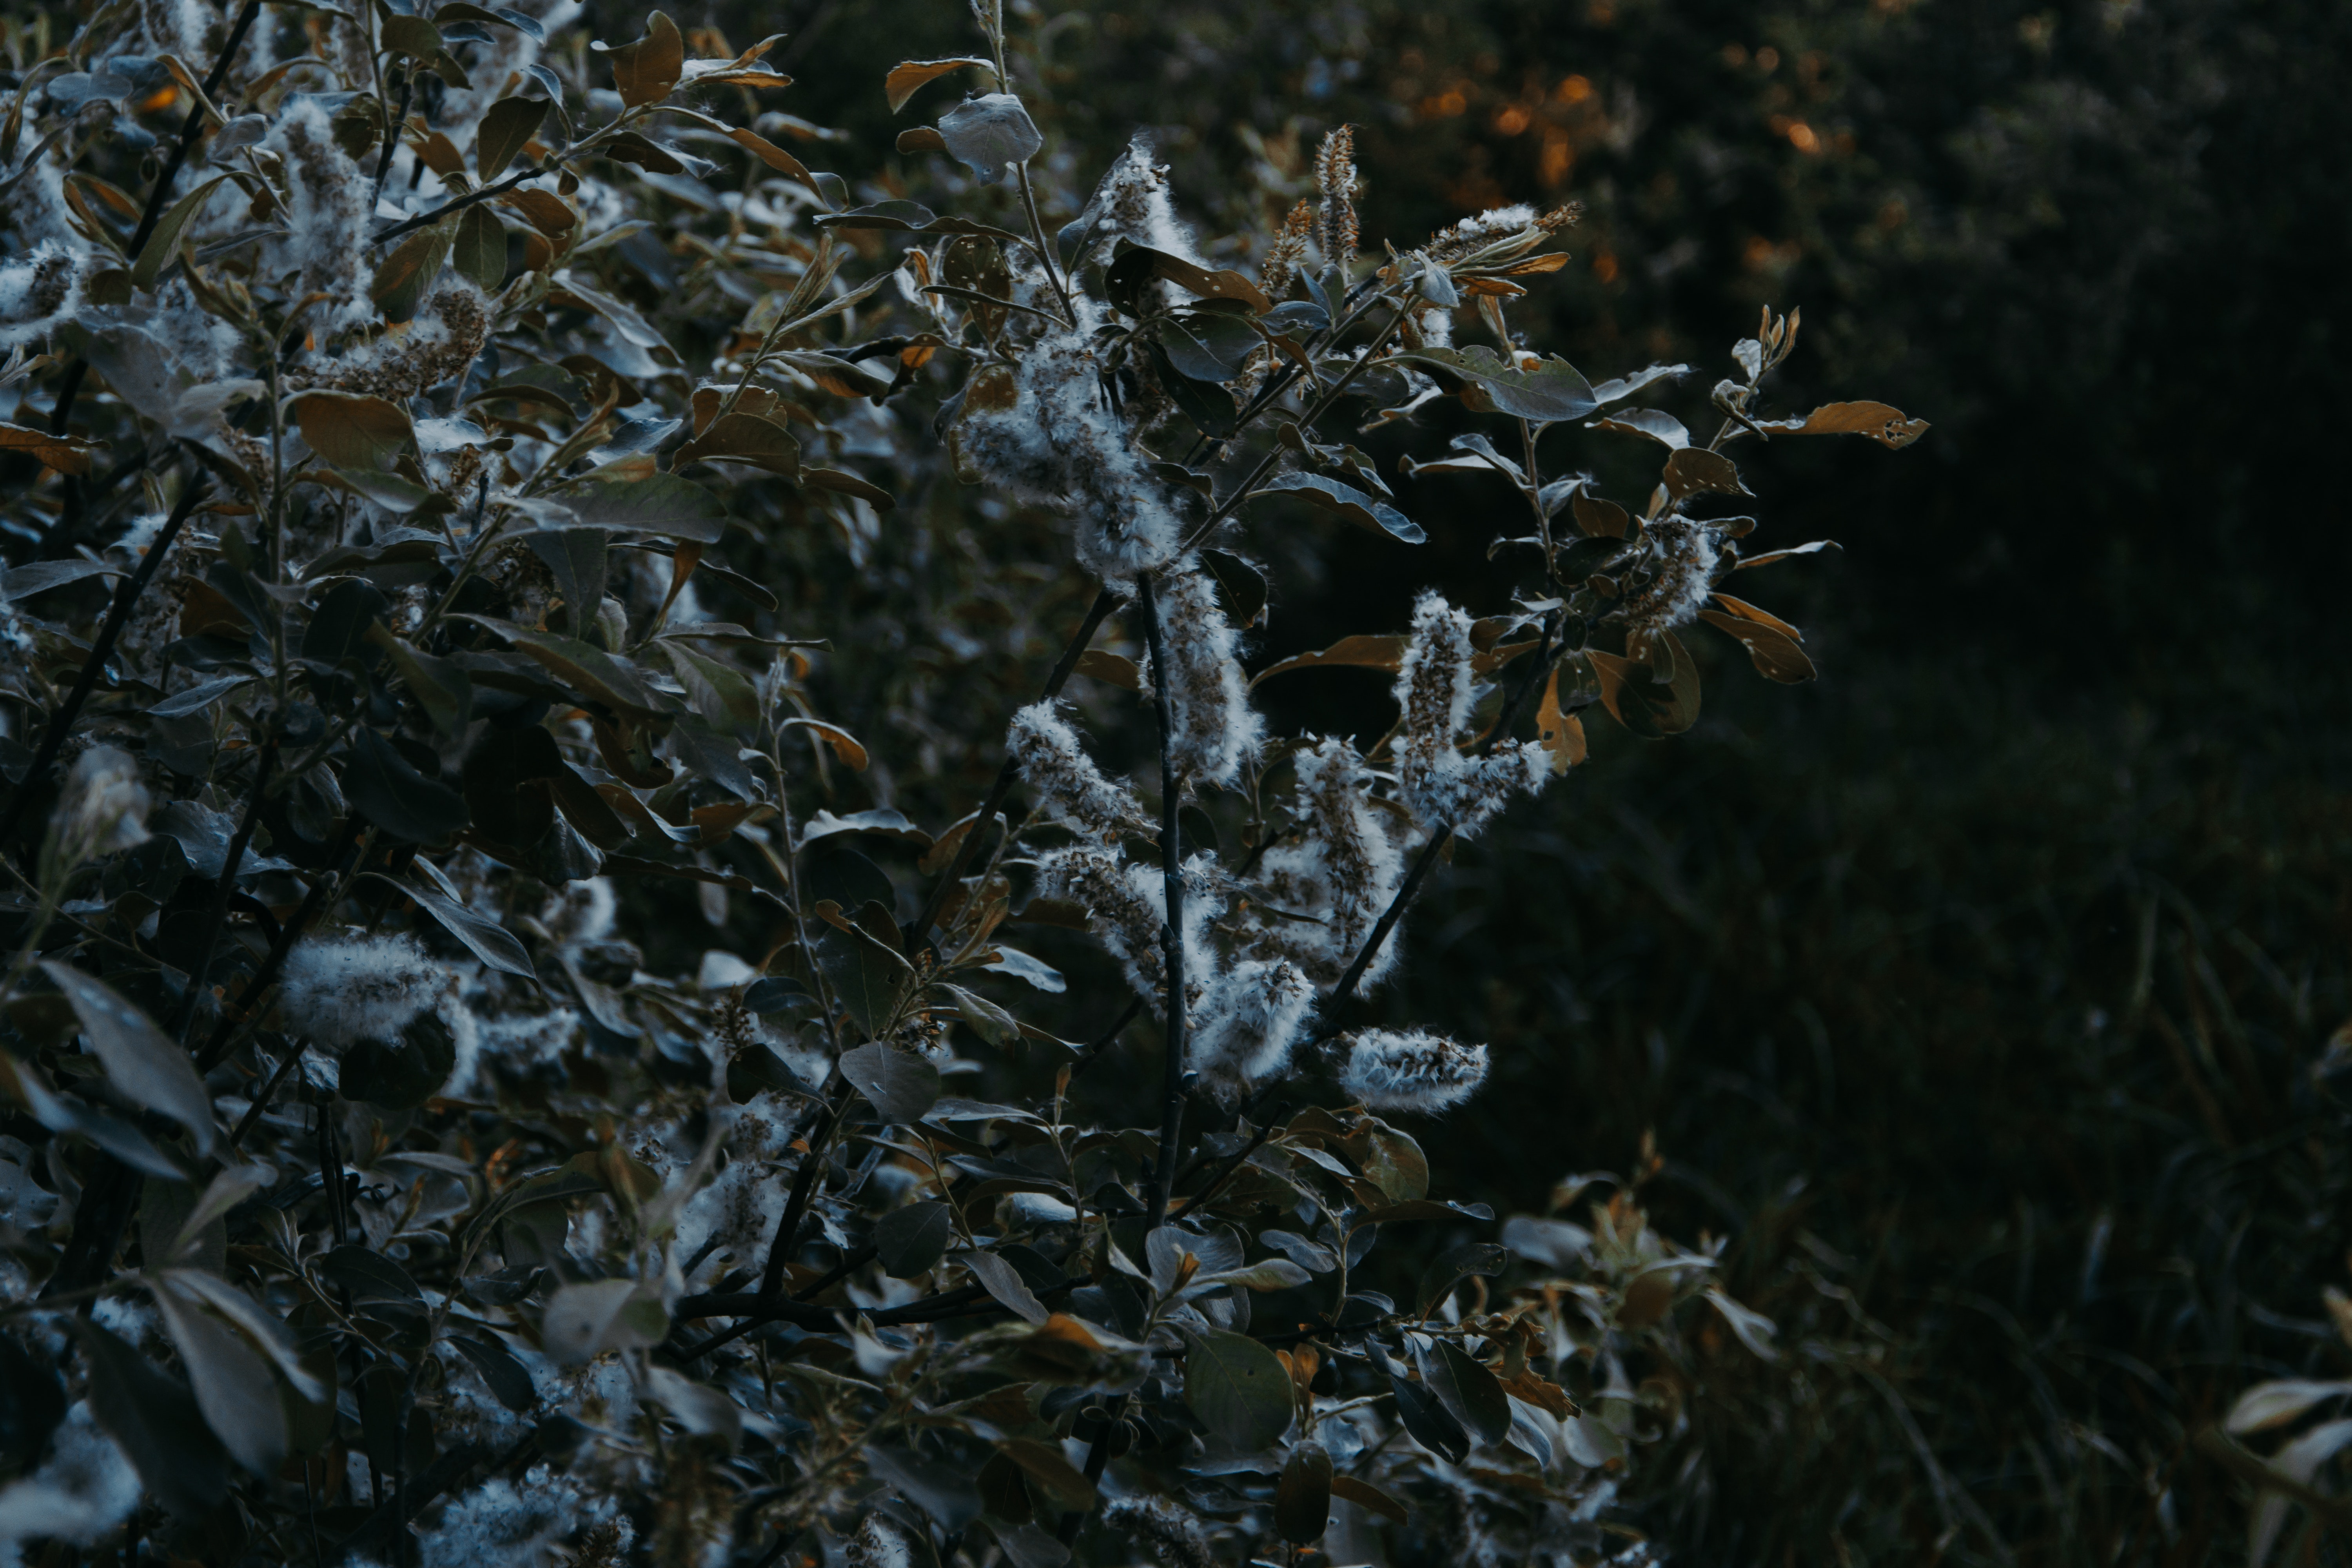
leaf, water, organism, grass, tree, plant, freezing, winter